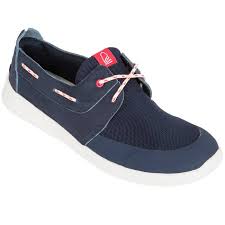
Label: Boat